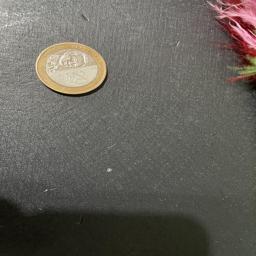
Label: 20_New_Front